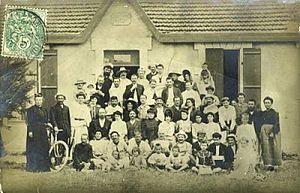
En 1905, à Chatelaillon (Charente-Maritime), ouverture d'une colonie de vacances libertaires, sous le nom de Libertaire-Plage.
Libertaire-Plage est le nom d'une colonie de vacances libertaires, pour adultes et enfants, fondée par des anarchistes individualistes proche du journal L'Anarchie, le 1ᵉʳ juin 1905 à Châtelaillon-Plage en Charente-Maritime.
Une communauté libertaire ou colonie libertaire ou milieux libres ou colonie communiste est une communauté intentionnelle d'inspiration libertaire plus ou moins durable, plus ou moins organisée, centrée autour de l'autogestion, de la maîtrise du travail social, de l'épanouissement personnel, de valeurs morales.
Liste des communautés anarchistes concerne les communautés libertaires fondées par des anarchistes ou qui fonctionnent selon la philosophie et les principes anarchistes, ainsi que les expériences de sociétés anarchistes à grande échelle.
Anna Mahé est née le 31 juillet 1882 à Bourgneuf-en-Retz est morte le 8 novembre 1960 en région parisienne. Au cours de sa jeunesse, elle est tour à tour institutrice, typographe, correctrice de presse, gérante de périodique, comptable et militante anarchiste individualiste puis communiste libertaire.